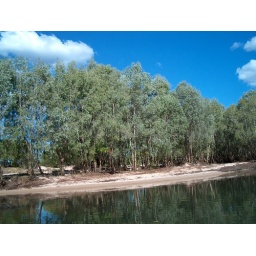
boat trip in a river looking for some crocs